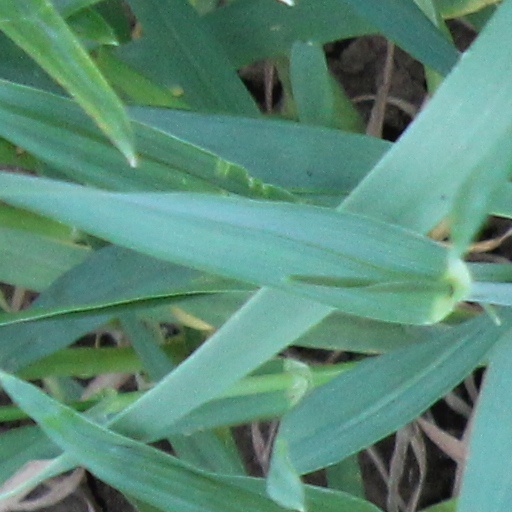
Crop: wheat